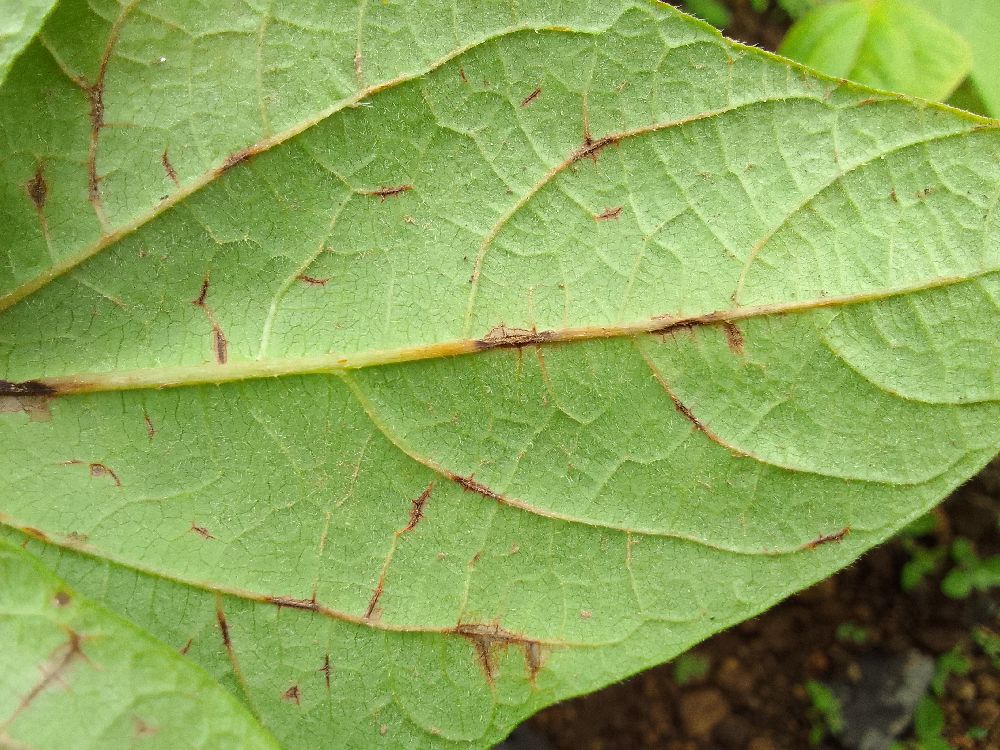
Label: anthracnose